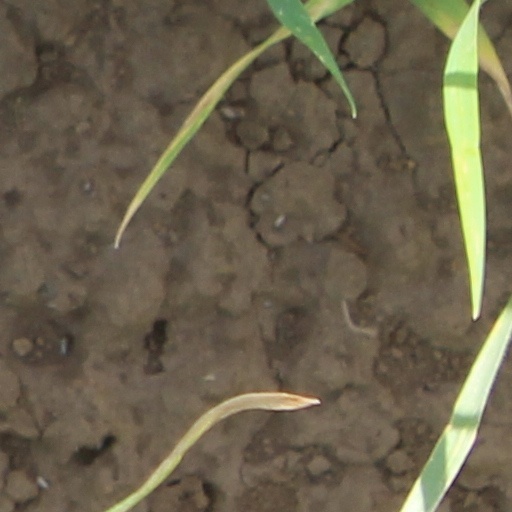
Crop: wheat